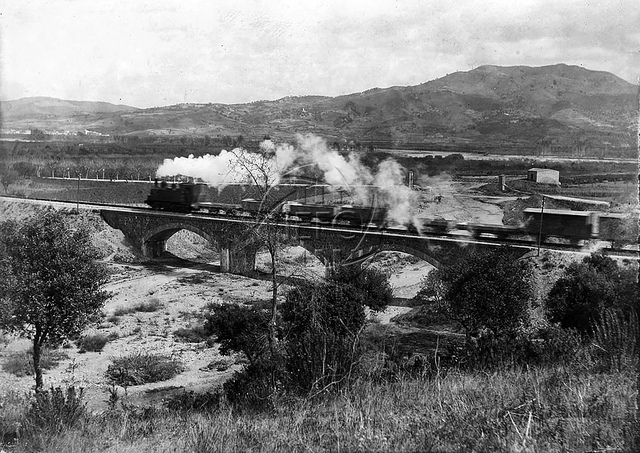
A steam train going over bridge in the country.

A train crossing a train bridge in an old time picture.

A train going across a bridge in the country

A old looking picture of a train going over the bridge.